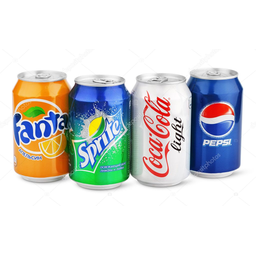
Label: metal